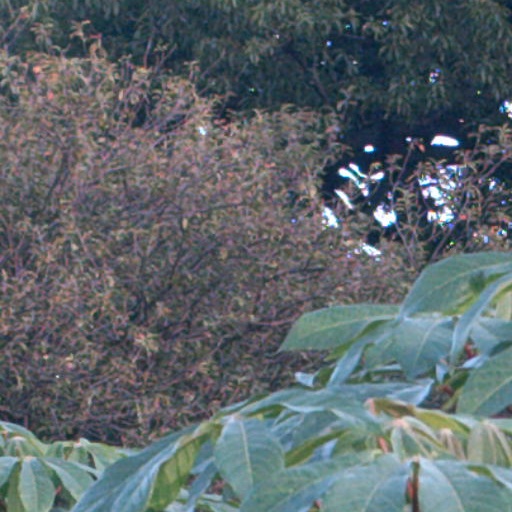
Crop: cassava